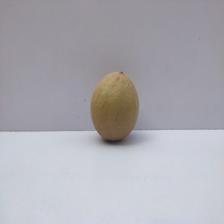
Size: Large